Robotics

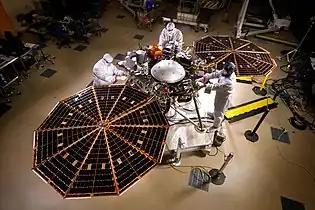
The "InSight" lander with solar panels deployed in a cleanroom

At present, mostly (lead–acid) batteries are used as a power source. Many different types of batteries can be used as a power source for robots. They range from lead–acid batteries, which are safe and have relatively long shelf lives but are rather heavy compared to silver–cadmium batteries which are much smaller in volume and are currently much more expensive. Designing a battery-powered robot needs to take into account factors such as safety, cycle lifetime, and weight. Generators, often some type of internal combustion engine, can also be used. However, such designs are often mechanically complex and need fuel, require heat dissipation, and are relatively heavy. A tether connecting the robot to a power supply would remove the power supply from the robot entirely. This has the advantage of saving weight and space by moving all power generation and storage components elsewhere. However, this design does come with the drawback of constantly having a cable connected to the robot, which can be difficult to manage.